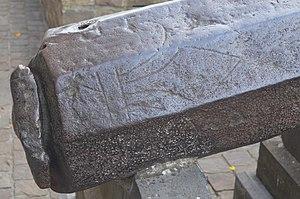
Thuin (Belgique) - Le Spantôle, canon en fer forgé encloué par les Thudiniens ou abandonné par les Bourguignons lors du sac de la ville en 1466.
Thuin est une ville francophone de Belgique située en Région wallonne, chef-lieu d'arrondissement en province de Hainaut, au cœur de la Thudinie et au confluent de la Sambre et de la Biesmelle. Elle jouxte les communes de Beaumont, Fontaine-l'Évêque, Ham-sur-Heure-Nalinnes, Lobbes, Merbes-le-Château, Montigny-le-Tilleul et Walcourt.